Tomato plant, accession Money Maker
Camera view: tilt-top (135 deg); turntable rotation: 330 degrees
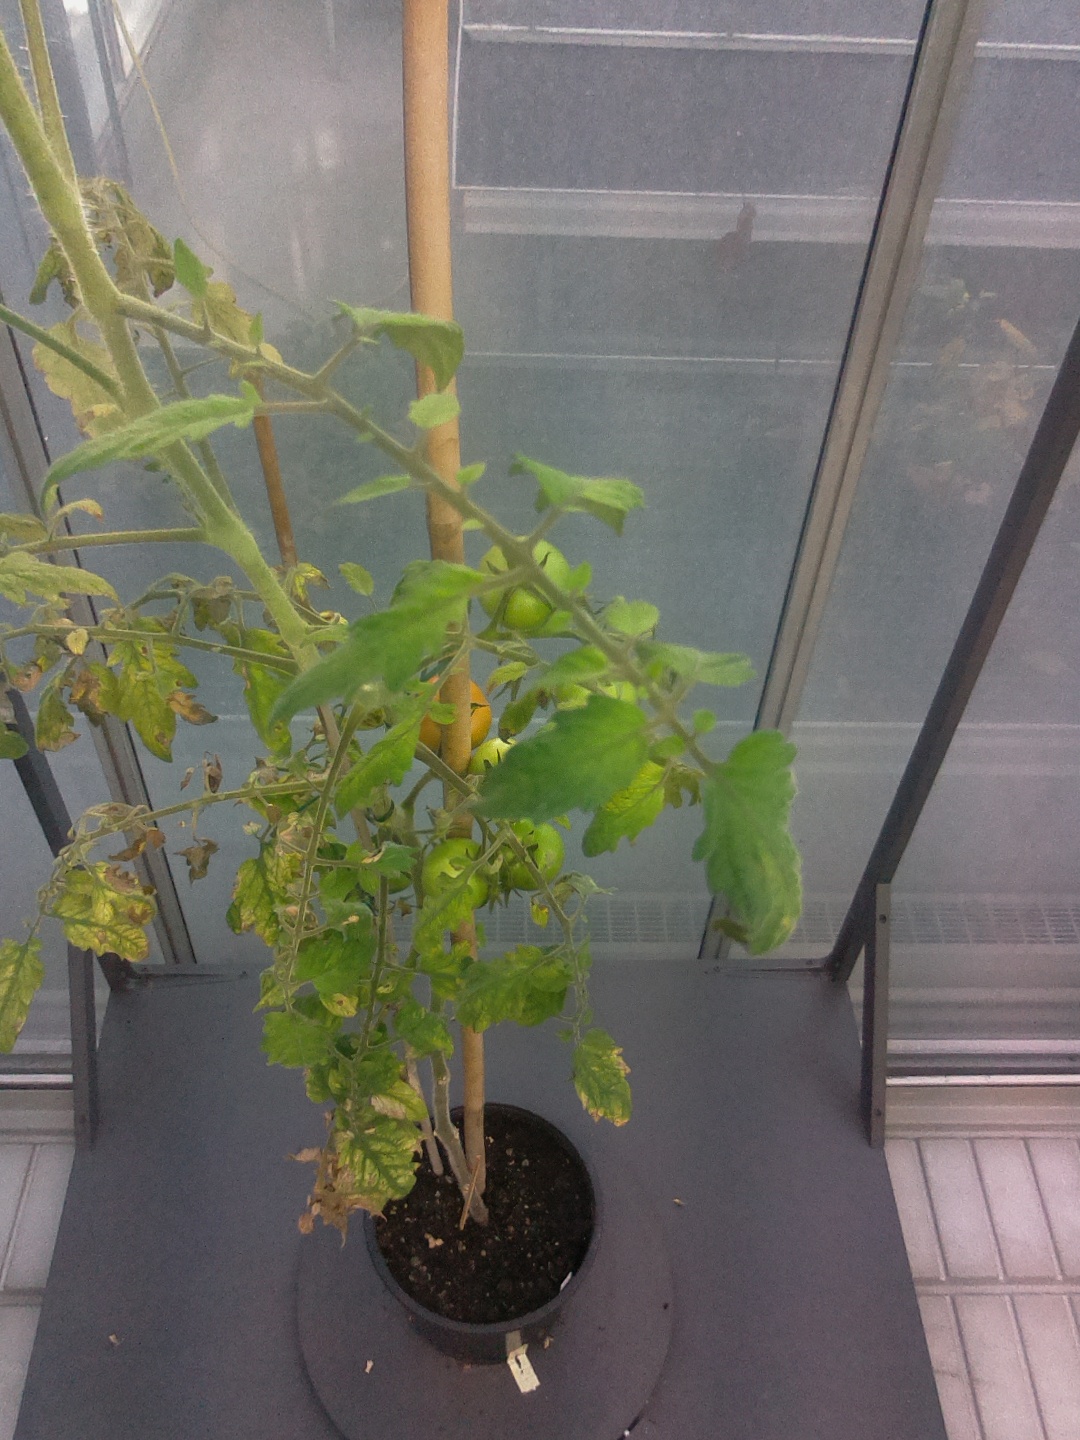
BBCH growth stage 80: fruits start showing typical ripe color (orange -> red)